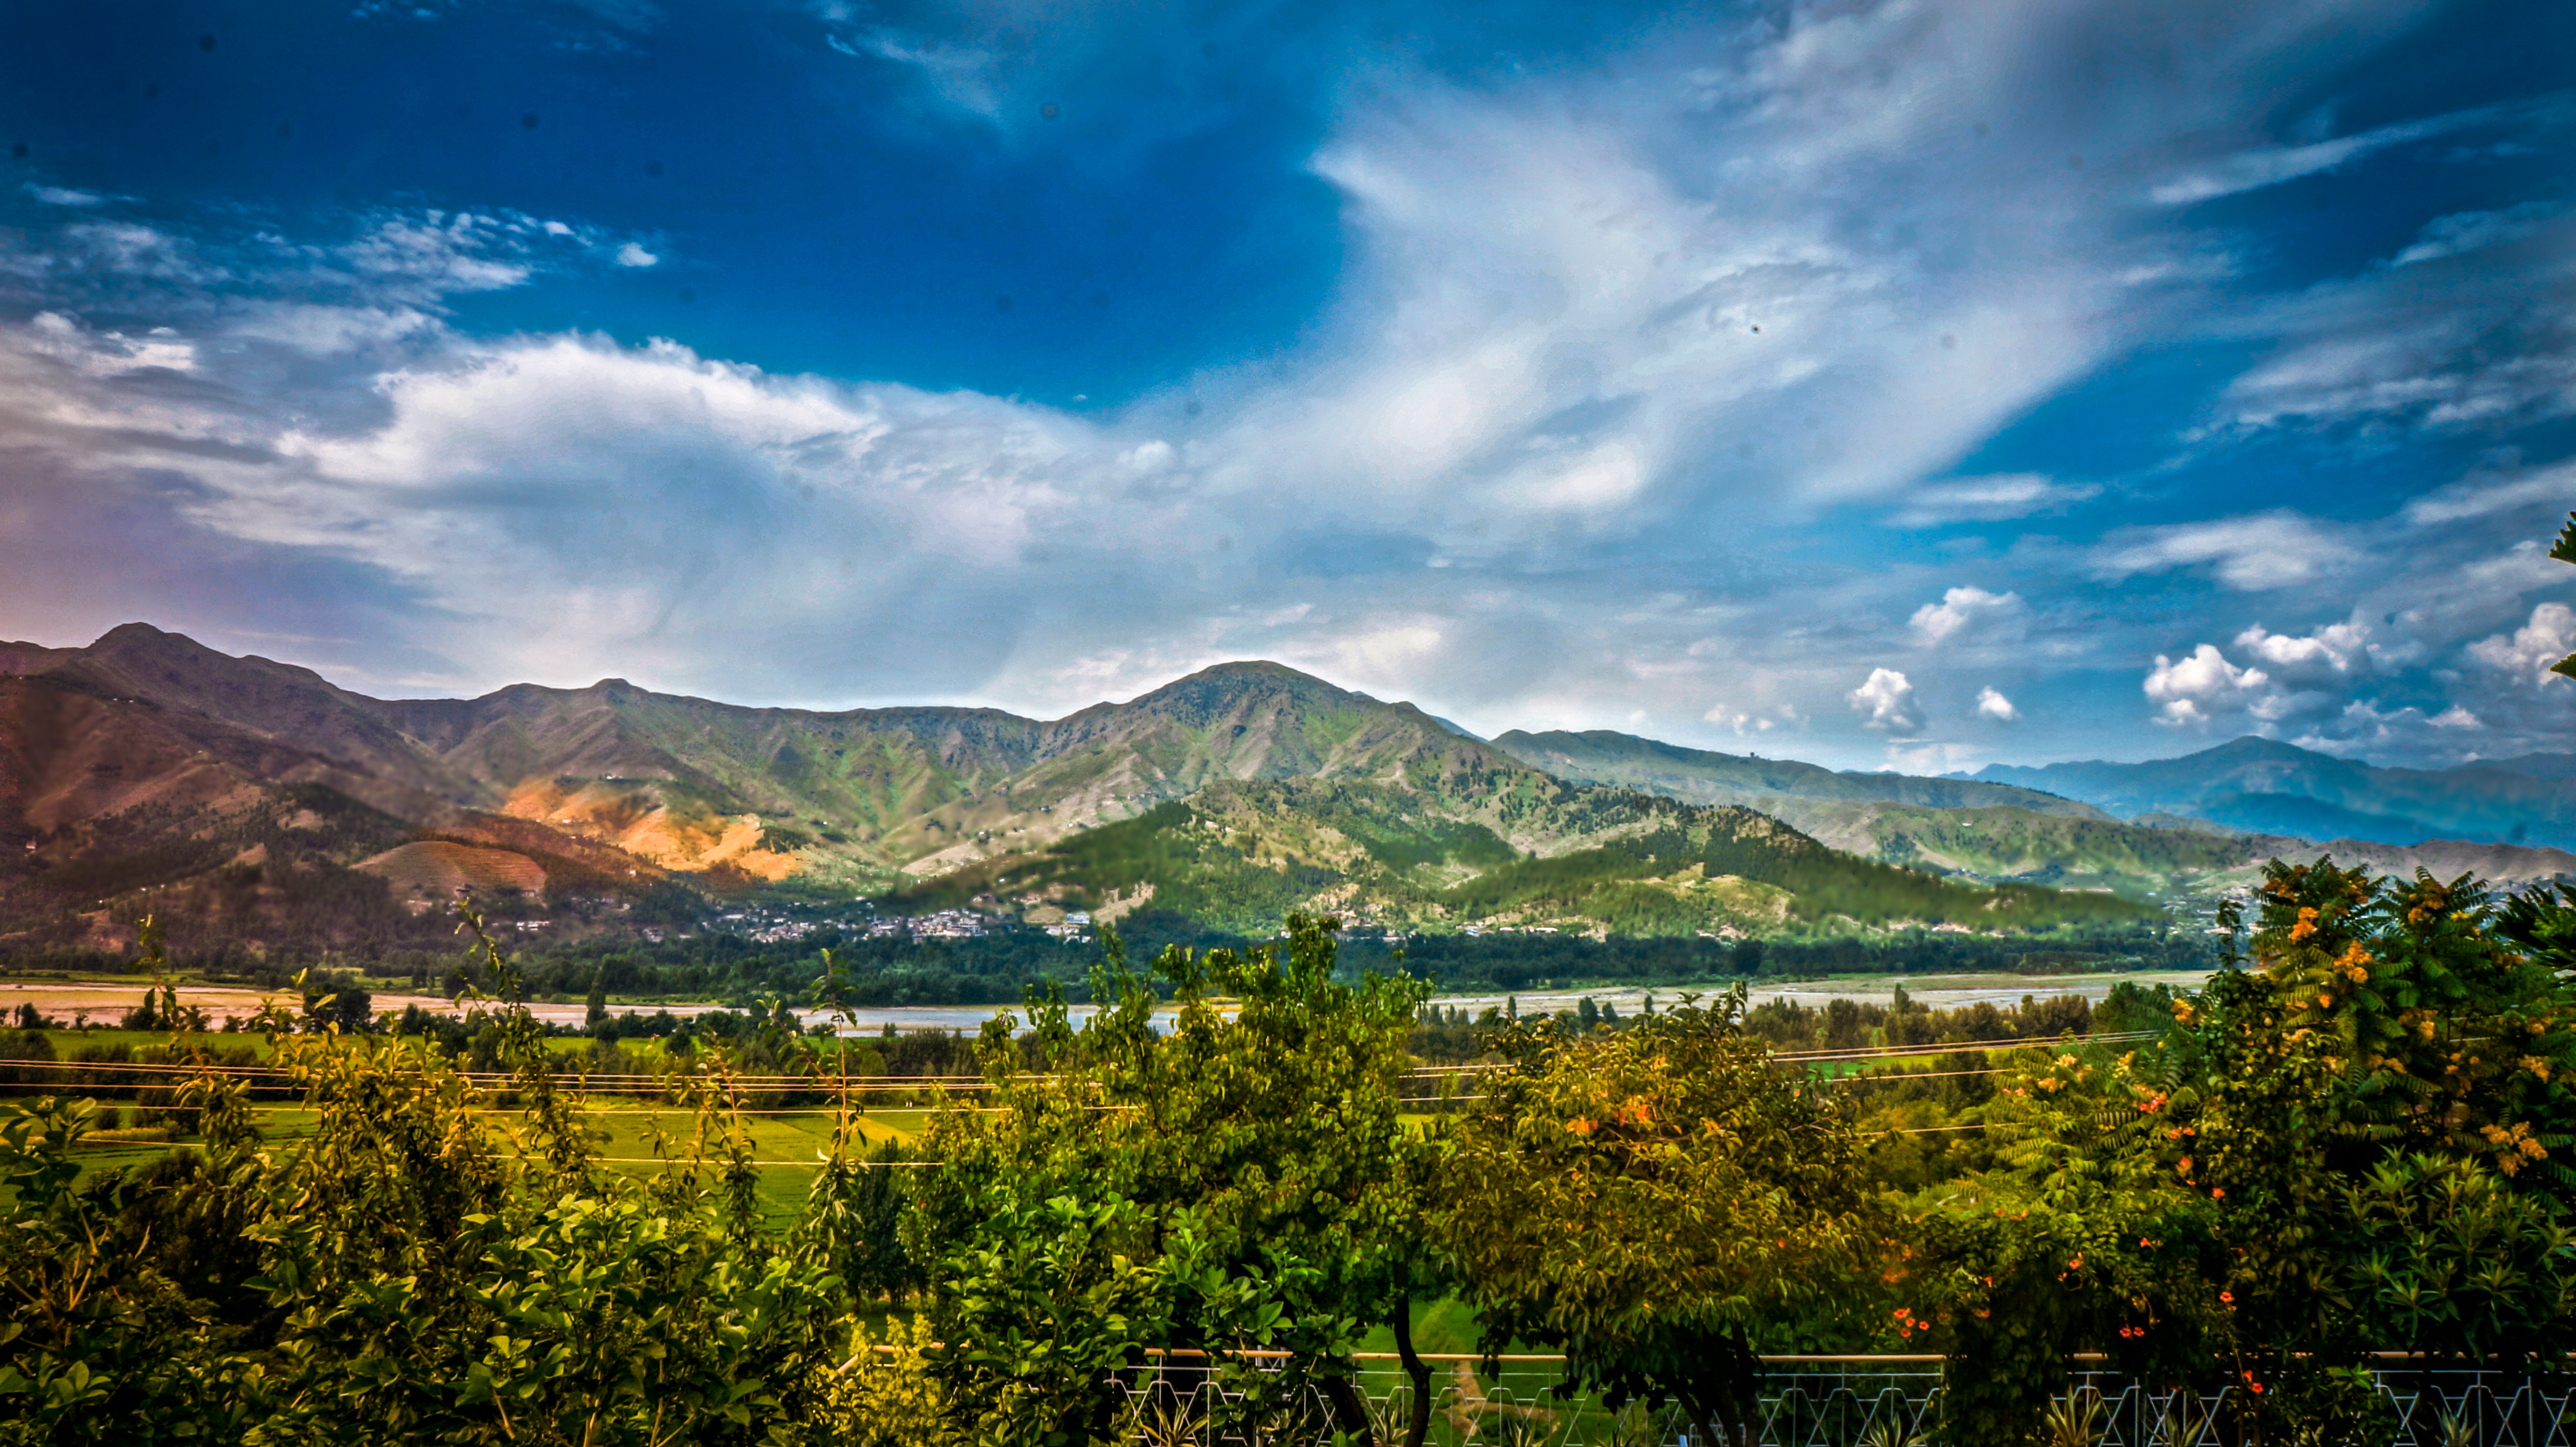
landscape, tree, nature, horizon, wilderness, mountain, cloud, sky, sunset, meadow, countryside, sunlight, morning, hill, valley, mountain range, panorama, summer, travel, wire, panoramic, rural, scenic, autumn, plain, trees, outdoors, woods, clouds, daylight, grassland, plateau, rural area, landform, geographical feature, mountainous landforms